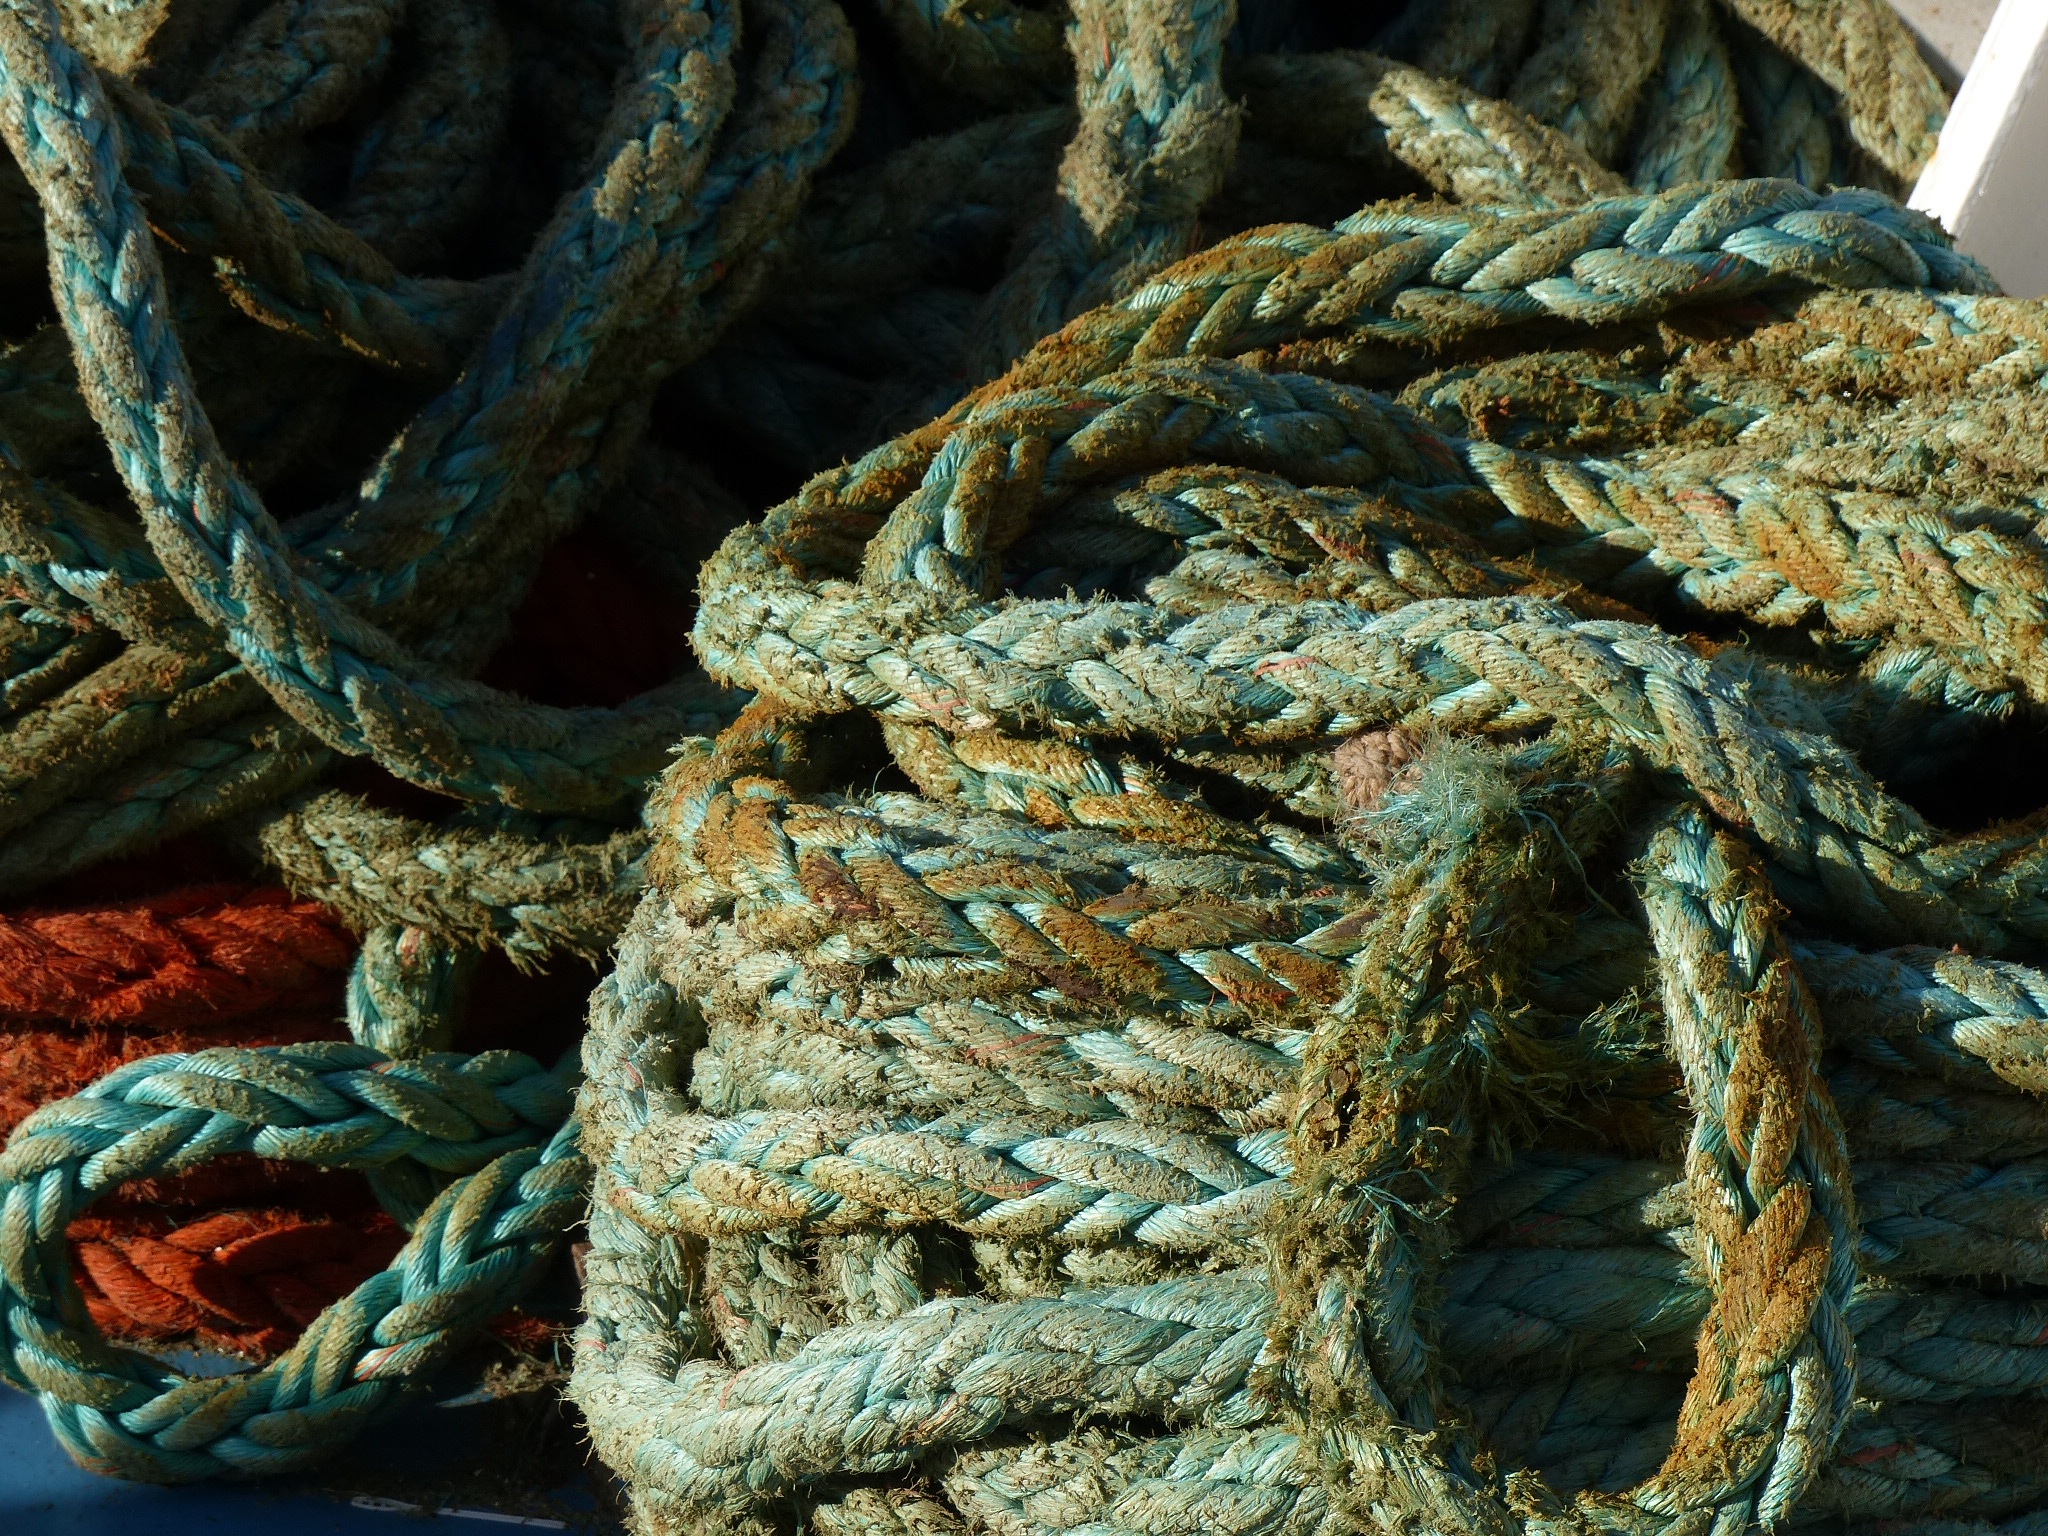
dew, rope, thread, textile, ship traffic jams, fixing, hemp rope